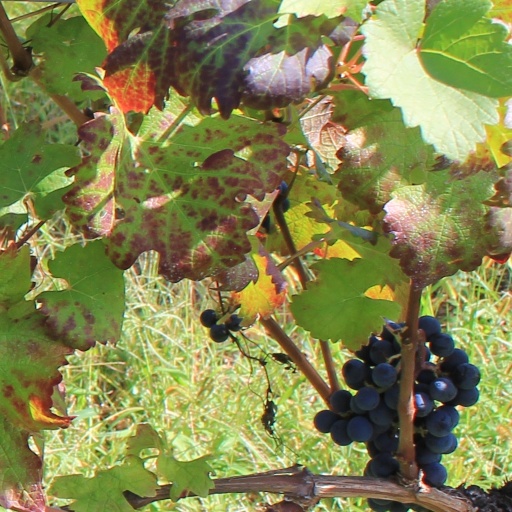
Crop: grape